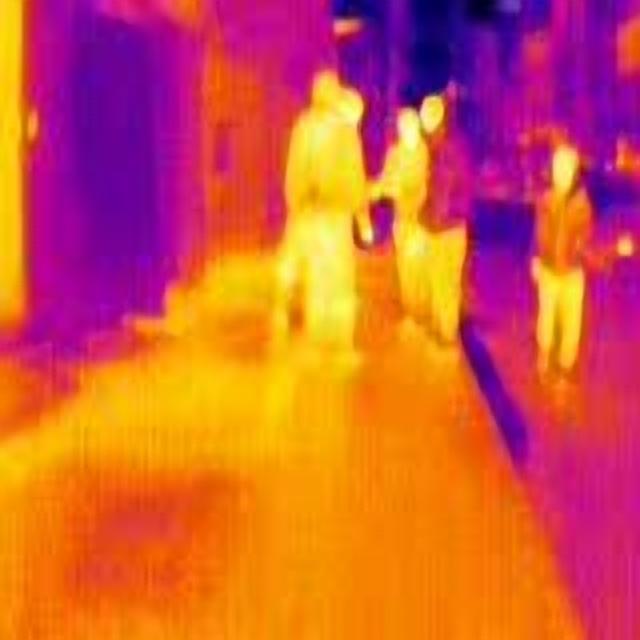
Detected objects:
label: person
label: person
label: person
label: person